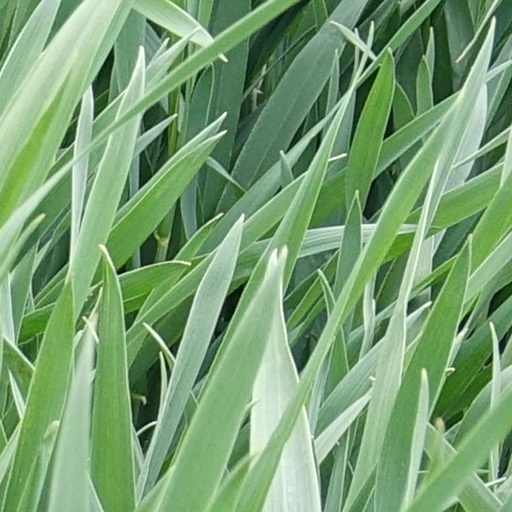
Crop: wheat